Cincinnati Street Gas Lamps

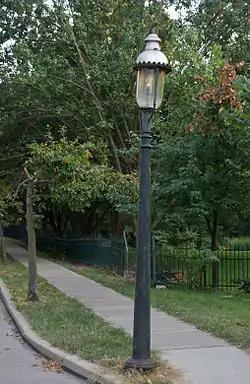
A street lamp in Clifton

The Cincinnati Street Gas Lamps are a historic district in Cincinnati, Ohio, United States. Composed of more than 1,100 street lamps scattered throughout the city, the district was added to the National Register of Historic Places in 1978.